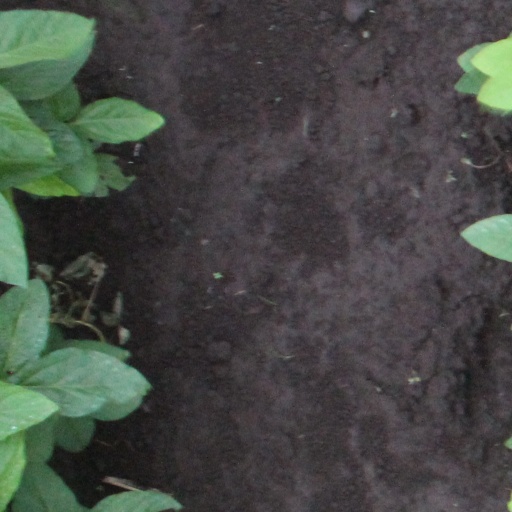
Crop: soybean